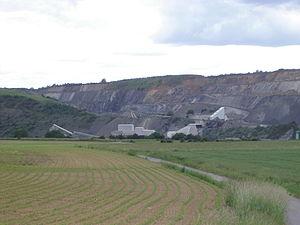
Carrière de Pierre Bleue - Givet - departement des Ardennes- France
La pierre bleue de Givet est un calcaire extrait dans la région de Givet qui est employé à grande échelle depuis le XVIIᵉ siècle. Une carrière à ciel ouvert est encore en exploitation. C'est une variété particulière de la pierre bleue qu'on retrouve dans de nombreux autres gisements en Belgique.